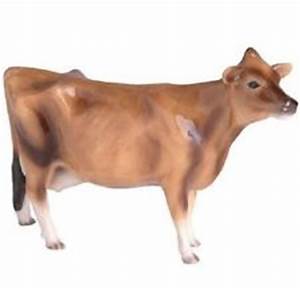
Label: mucca